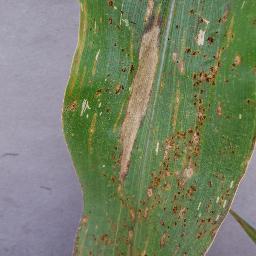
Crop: corn
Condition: (maize)_northern_blight